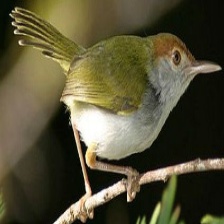
Species: TAILORBIRD
Scientific name: ORTHOTOMUS ATROGULARIS